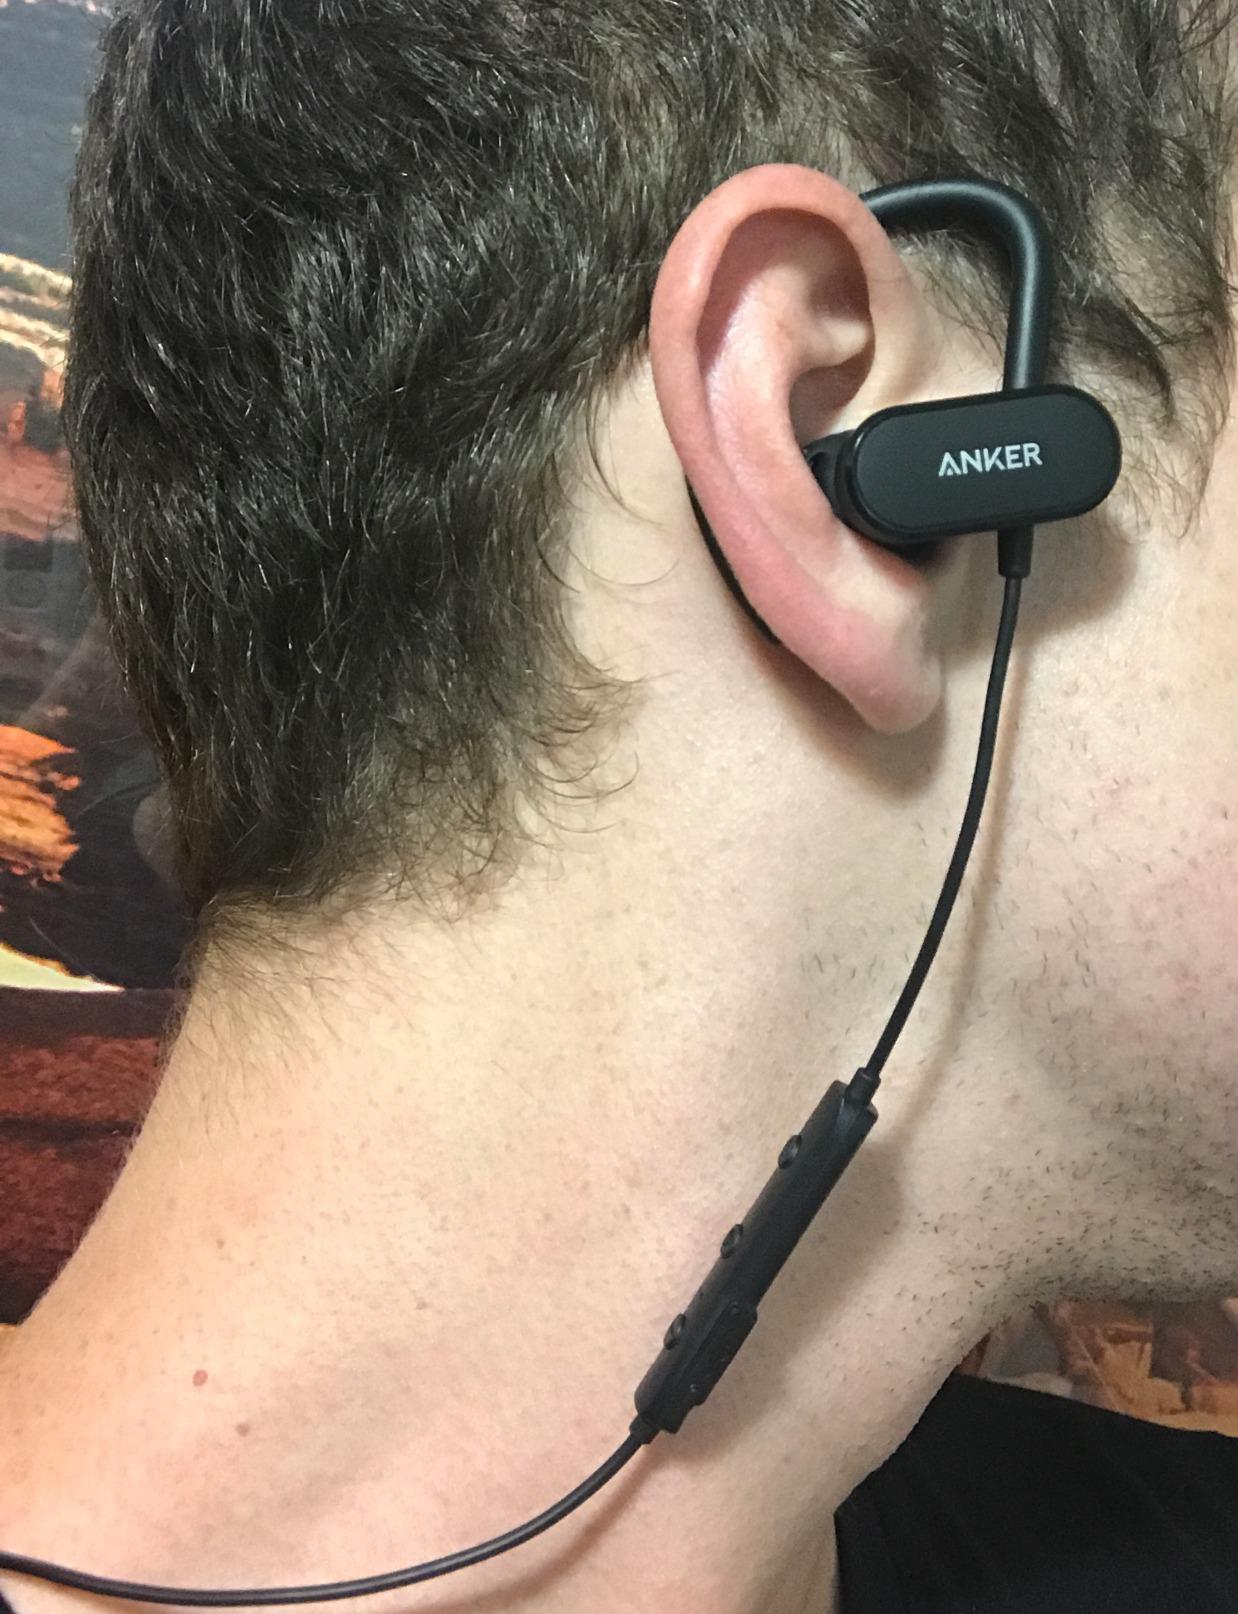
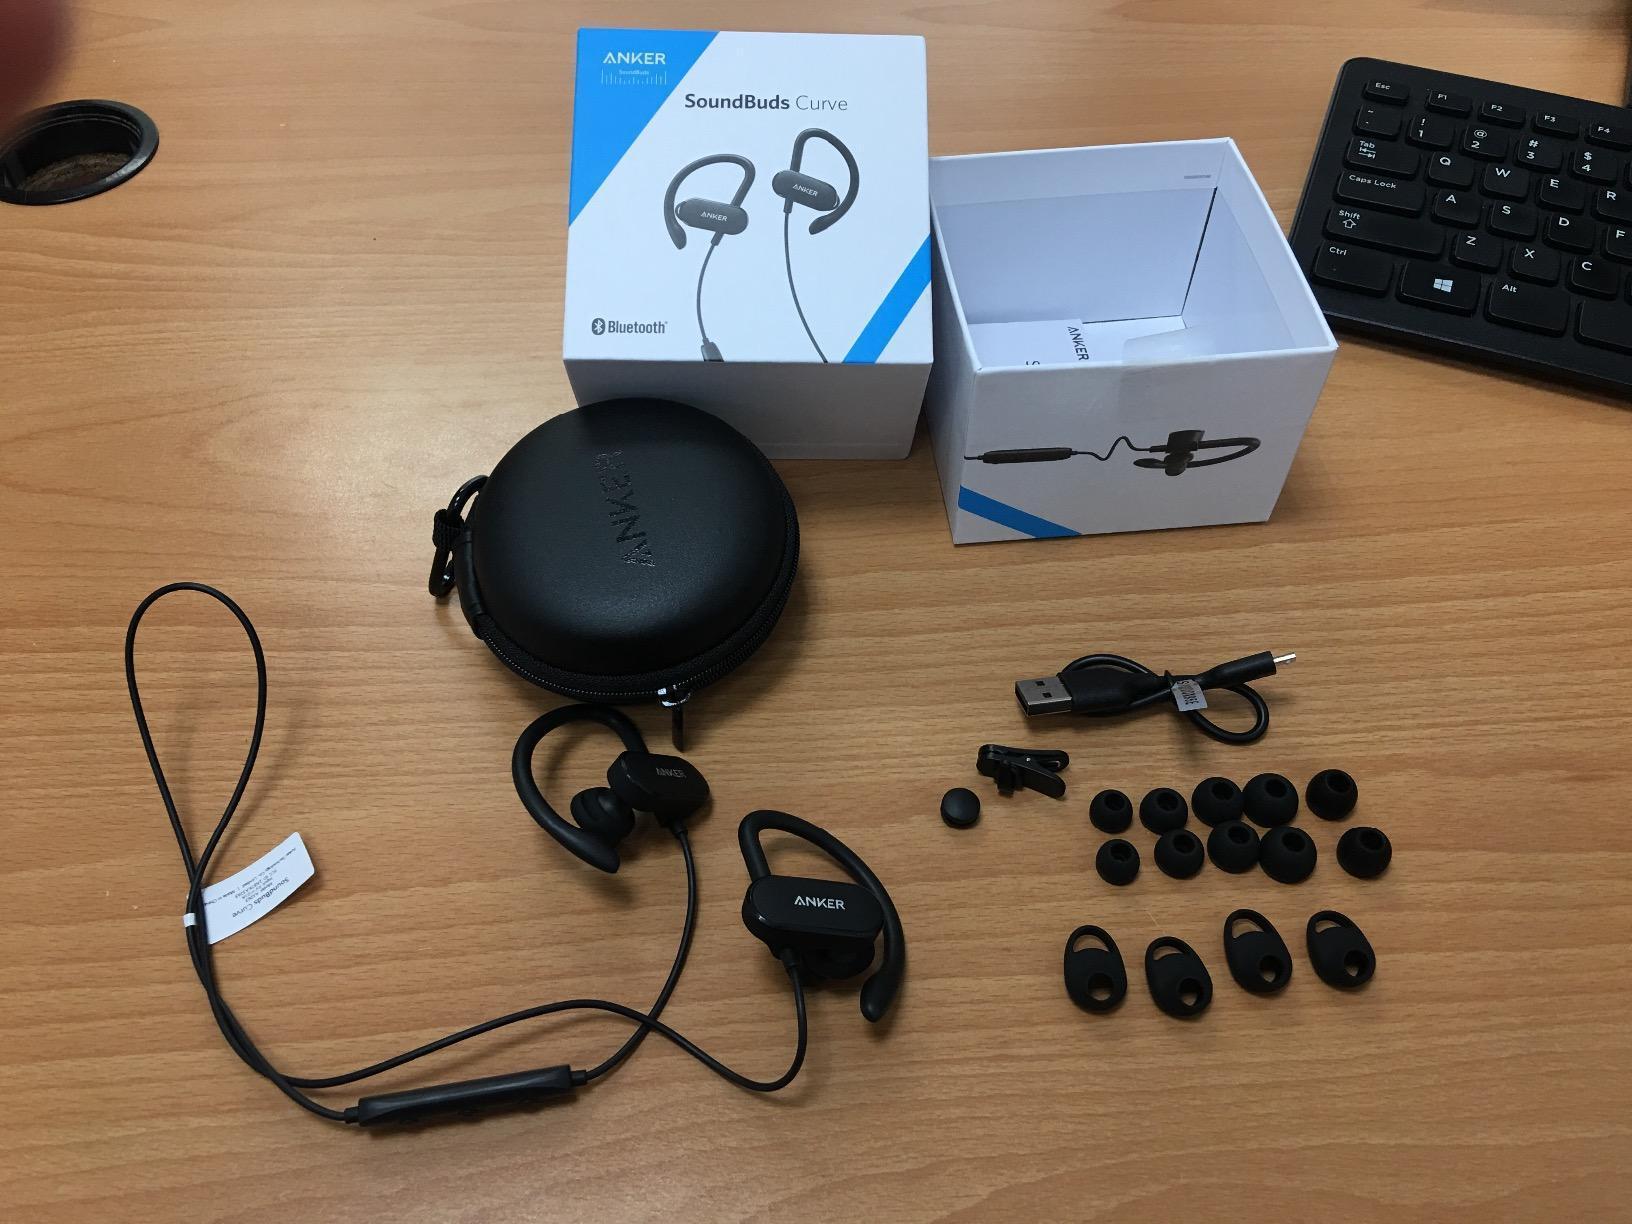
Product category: headphones
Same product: yes